Nelson Mandela

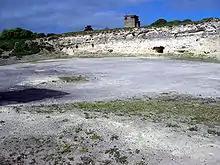
Lime quarry on Robben Island where Mandela and other prisoners were forced to carry out hard labour

Disguised as a chauffeur, Mandela travelled around the country incognito, organising the ANC's new cell structure and the planned mass stay-at-home strike. Referred to as the "Black Pimpernel" in the press—a reference to Emma Orczy's 1905 novel "The Scarlet Pimpernel"—a warrant for his arrest was put out by the police. Mandela held secret meetings with reporters, and after the government failed to prevent the strike, he warned them that many anti-apartheid activists would soon resort to violence through groups like the PAC's Poqo. He believed that the ANC should form an armed group to channel some of this violence in a controlled direction, convincing both ANC leader Albert Luthuli—who was morally opposed to violence—and allied activist groups of its necessity.